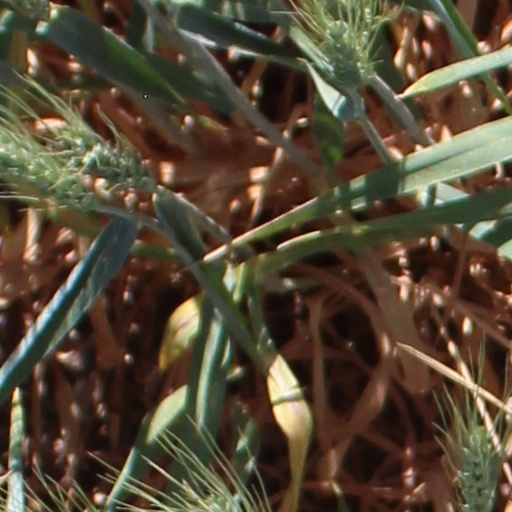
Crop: wheat